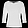
Label: Pullover